List of Moscow Kremlin towers

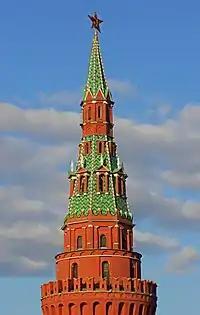
Vodovzvodnaya Tower

The Vodovzvodnaya Tower is a corner tower on the southwestern side of Kremlin, overlooking the Moskva River. It was built in 1488 by an Italian architect Antonio Gilardi (also known as Anton Fryazin). Initially, the tower was called the Sviblova Tower (Свиблова башня) after the Sviblov boyar family, who had lived in a house adjacent to the tower from the Kremlin's side. The tower was renamed to Vodovzvodnaya in 1633 after the installation of a water-supplying machine inside the tower ("vodovzvodnaya" may be translated as "water-lifting"). In 1805, the Vodovzvodnaya Tower was dismantled due to its dilapidation and built once again. In 1812, the retreating French army blew it up. The tower was restored in 1817-1819 by architect Osip Bove. Its height is .